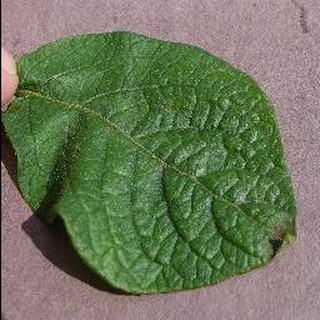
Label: healthy_potato